Soviet involvement in regime change

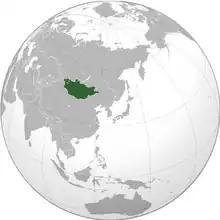
The location of Mongolia

The Mongolian Revolution of 1911 saw Mongolia declare independence from the Qing dynasty in China, ruled by Bogd Khan. In 1912, the Qing dynasty collapsed into the Republic of China. In 1915, Russia and China signed the Kyatha agreement, making it autonomous. However, when the Russian Civil War broke out, China, working with Mongolian aristocrats, retook Mongolia in 1919. At the same time the Russian Civil War raged on and the White Army were, by 1921, beginning to lose to the Red Army. One of the commanders, Roman Ungern Von Sternberg, saw this and decided to abandon the White Army with his forces. He led his army into Mongolia in 1920, and conquered it completely by February 1921, putting Bogd Khan back into power.